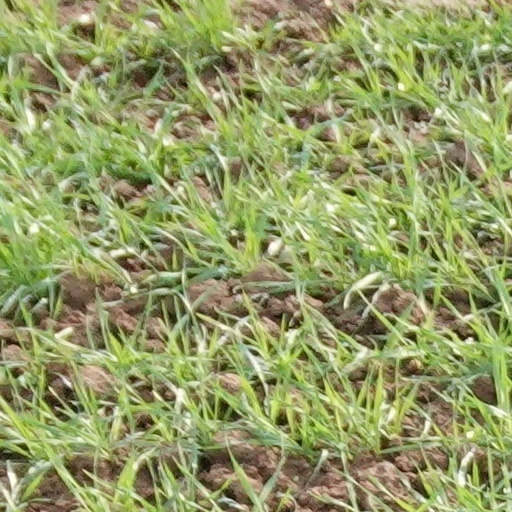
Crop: wheat